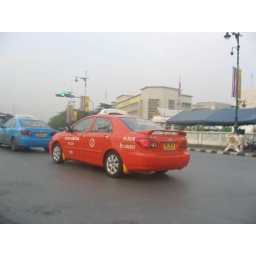
Taxis come in many colors in Bangkok. For example, in this picture, there is a blue taxi and an orange taxi.